State visits to the United States

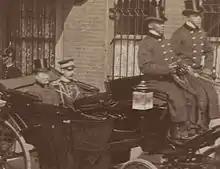
Theodore Roosevelt and aide de camp Col. Bingham depart the chancery of the German embassy in the presidential state coach following a return visit to Prince Henry of Prussia in 1902.

The evening following the state or official dinner, it is customary for the visitor to host a return dinner at the chancery of his or her embassy in Washington. In general, during state visits the president and first lady will attend the return dinner. During official visits, only the Vice-President of the United States and their spouse will attend, though this custom is not one strictly observed and the president has attended return dinners during official visits, in addition to state visits.